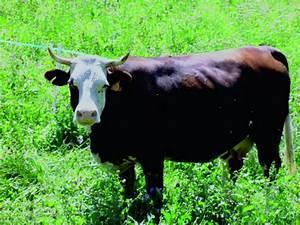
cow